Finnish Lapphund

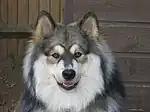
Distinctive facial markings and mane on a wolf-sable coloured male

The Finnish Lapphund is a medium-sized, strongly-built dog. It has a profuse coat with pricked, highly mobile ears, distinctive markings and an elegant nose.